Church Women United

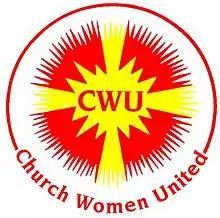
Logo of Church Women United

Church Women United (CWU) is a national ecumenical Christian women's movement representing Protestant, Roman Catholic, Orthodox and other Christian women. Founded in 1941, as the United Council of Church Women, this organization has more than 1,200 local and state units in the United States and Puerto Rico. CWU's members represent 26 supporting denominations and organizations. Offices are located in New York City, Washington DC and at the United Nations.